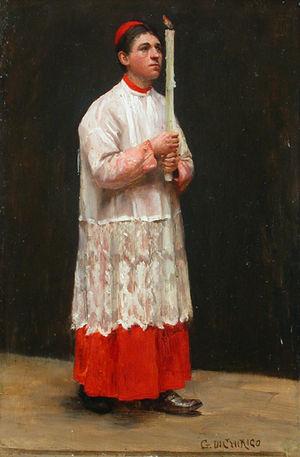
Le rite tridentin désigne, dans la liturgie catholique, la liturgie telle que codifiée à la suite du concile de Trente et employée de manière canonique par la plus grande partie de l'Église latine jusqu'à la réforme liturgique opérée par Paul VI à la fin des années 1960 dans le contexte du concile Vatican II.
Un servant d'autel, ou servant de messe, est, dans les Églises catholiques, anglicanes ou luthériennes, un laïc qui intervient lors de certaines cérémonies liturgiques.
Le céroféraire, appelé aussi porte-flamberges, est dans la liturgie catholique un servant d'autel qui porte une torchère, un chandelier ou un simple cierge allumé vers l'extérieur, c'est-à-dire dirigé vers les fidèles. En général, ce sont deux acolytes qui portent le cierge et participent à différents rituels de la messe mais leur nombre souvent pair et leur degré hiérarchique varient en fonction de la solennité de la cérémonie et des habitudes liturgiques de la paroisse.